Mr. North

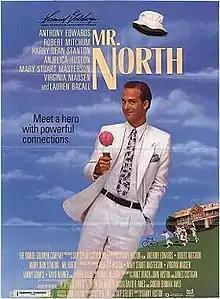
Theatrical release poster

Mr. North is a 1988 American comedy-drama film starring Anthony Edwards and featuring Robert Mitchum and Lauren Bacall, based on the novel "Theophilus North" (1973) by Thornton Wilder.